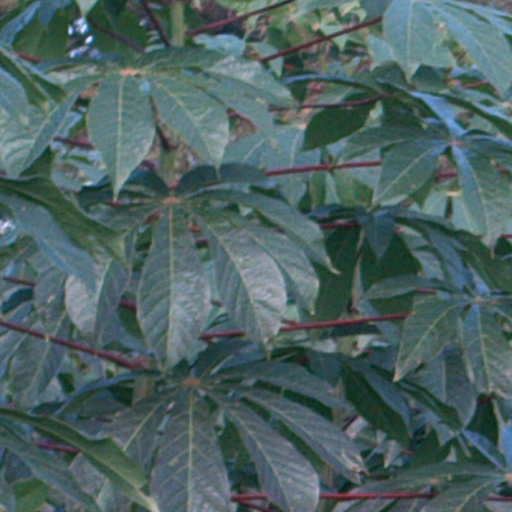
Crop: cassava